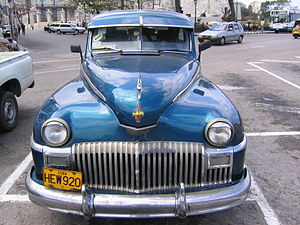
Cuba / Geografi / Demografi
Havana
Havana 2005
Republikken Cuba er en ø-stat i det nordlige Caribien, mellem det Caribiske Hav og Atlanterhavet. Mod nord ligger USA og Bahamas, mod vest Mexico, mod syd Cayman-øerne og Jamaica, og mod sydøst Haiti.